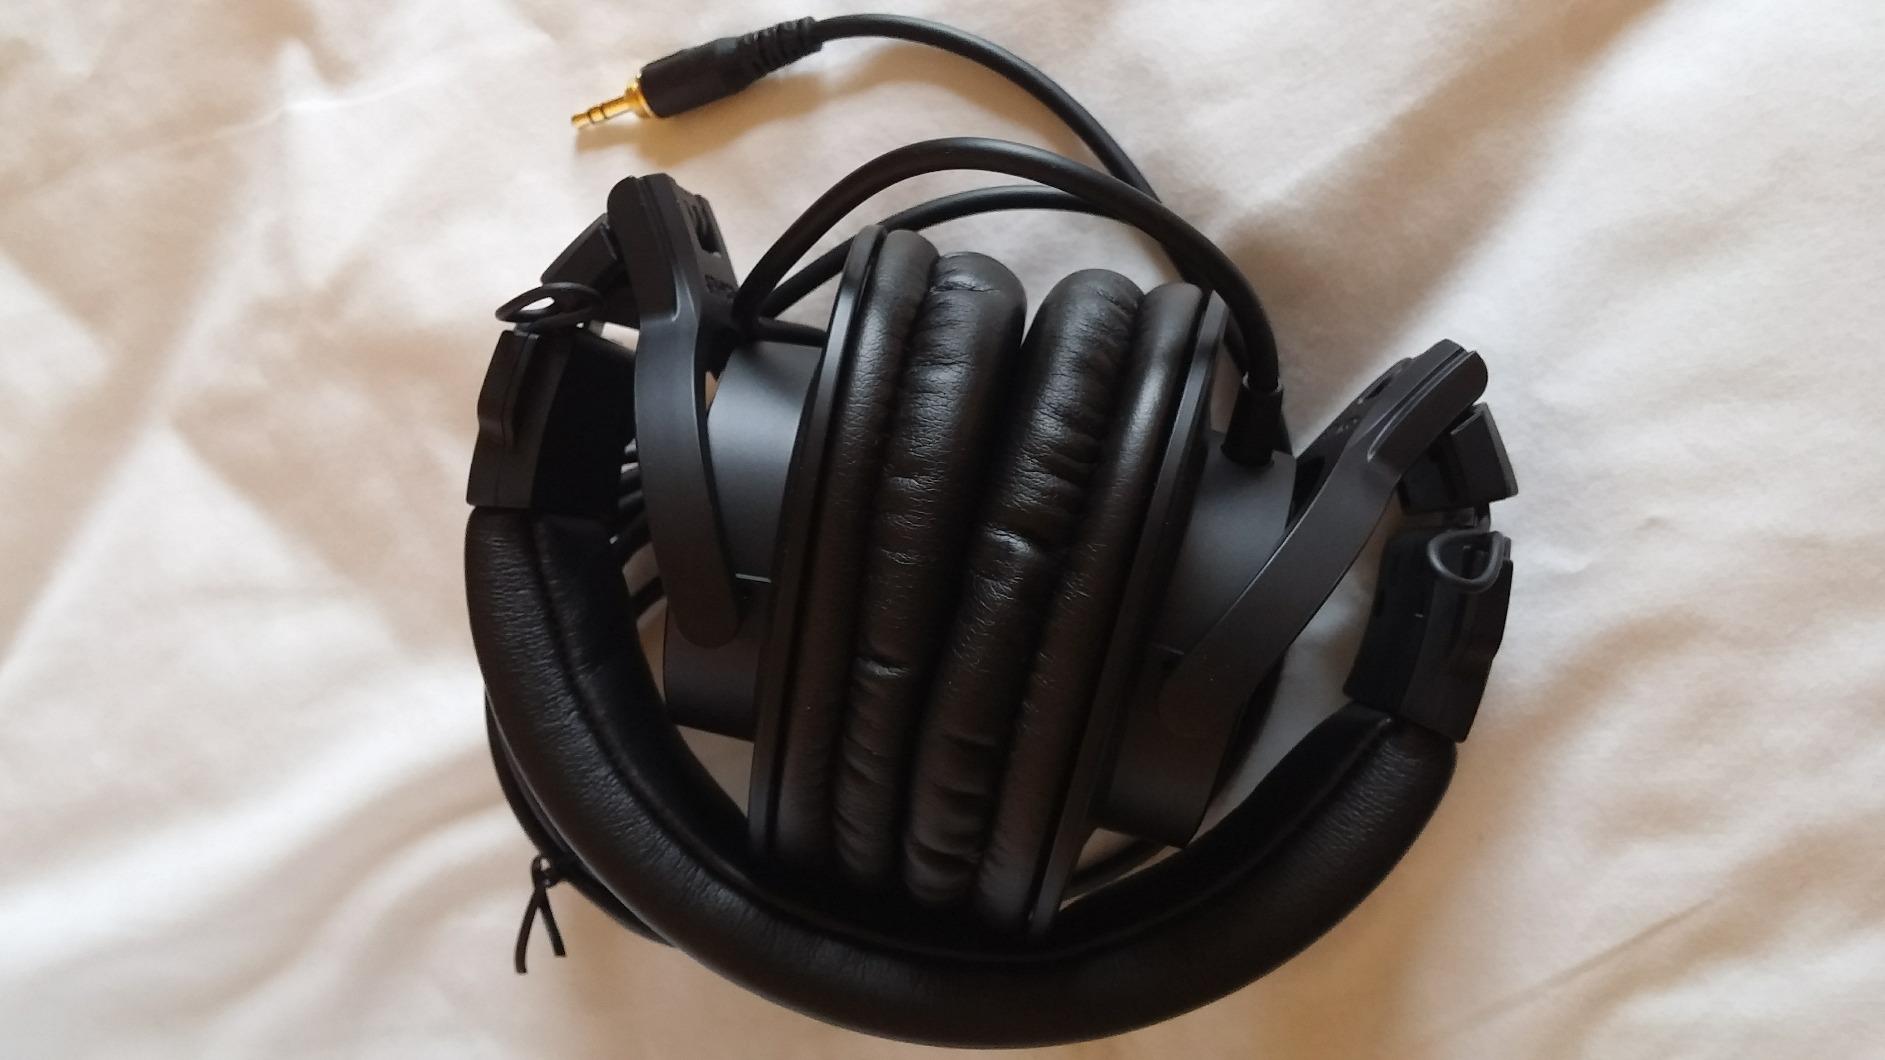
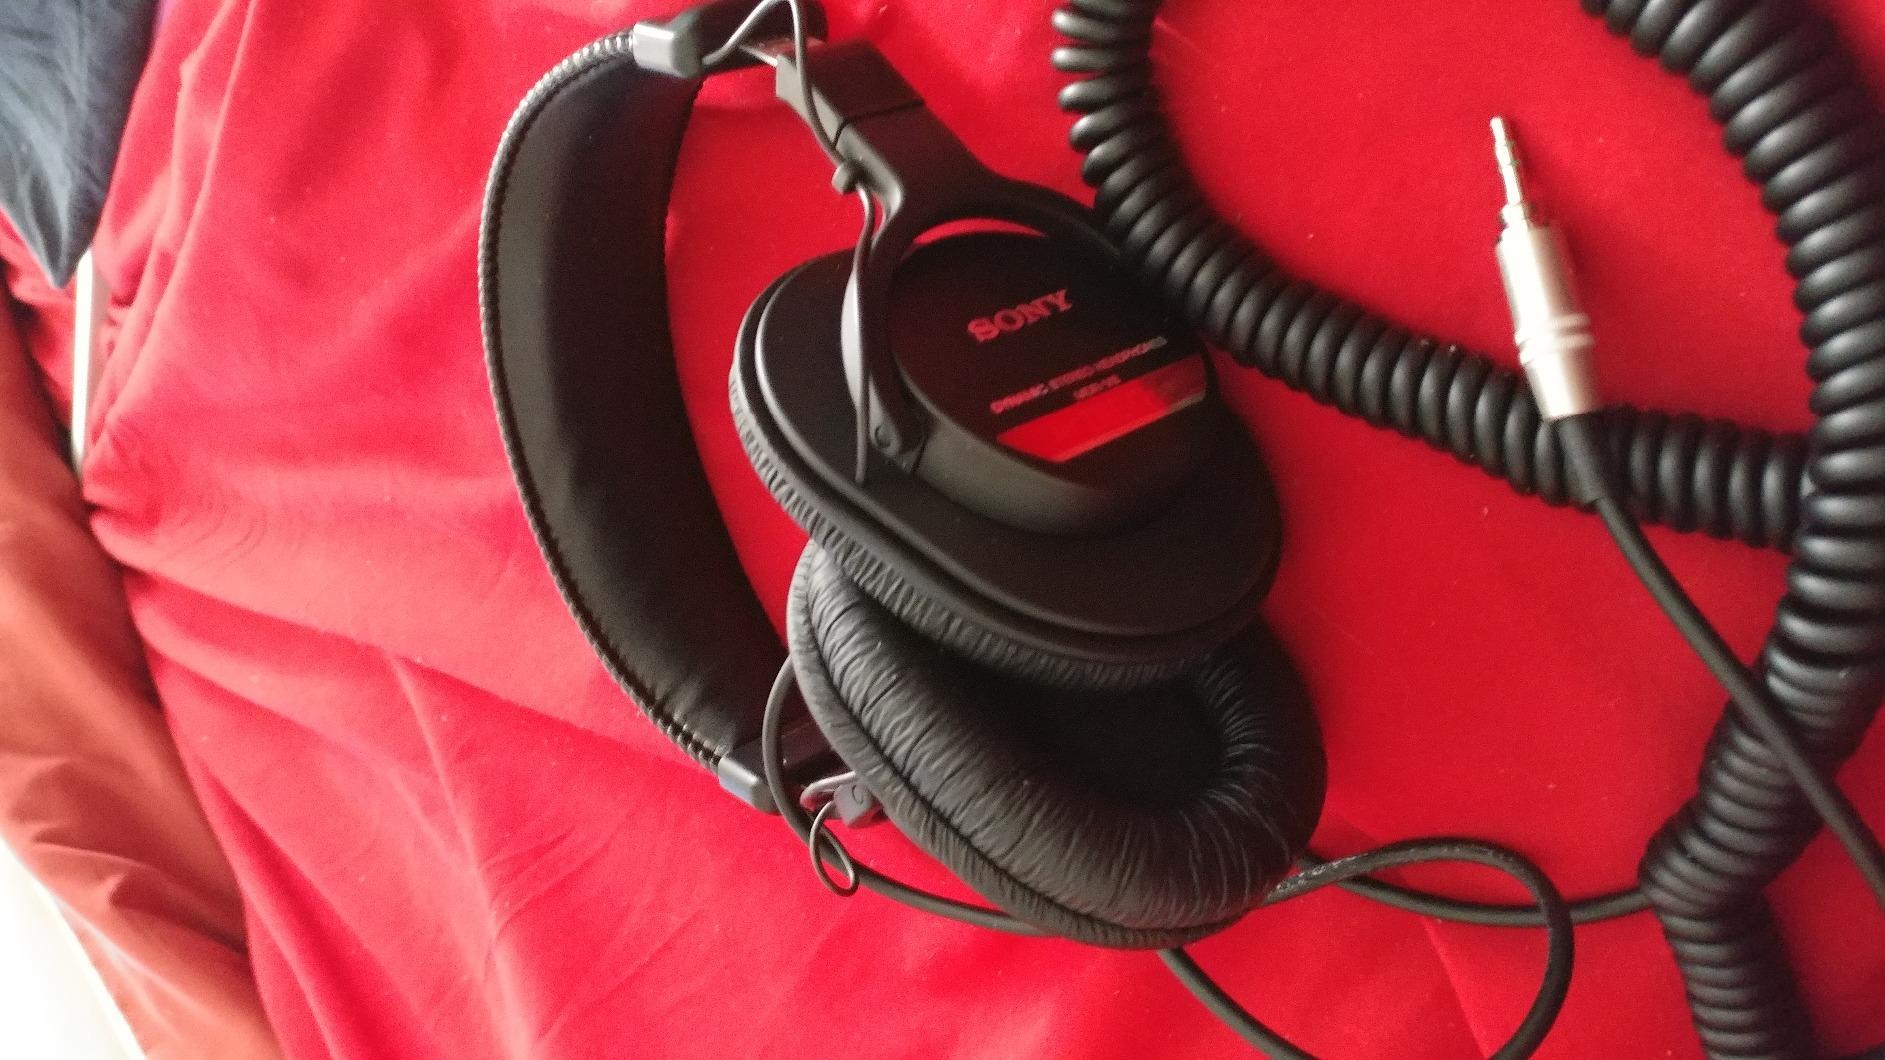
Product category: headphones
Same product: no